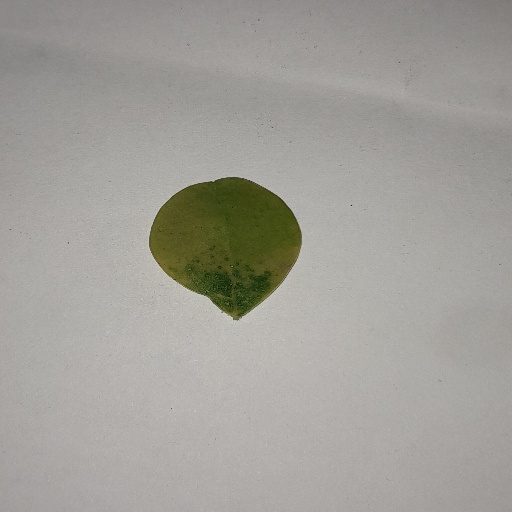
Species: Sojina
Leaf condition: Yellow Leaf